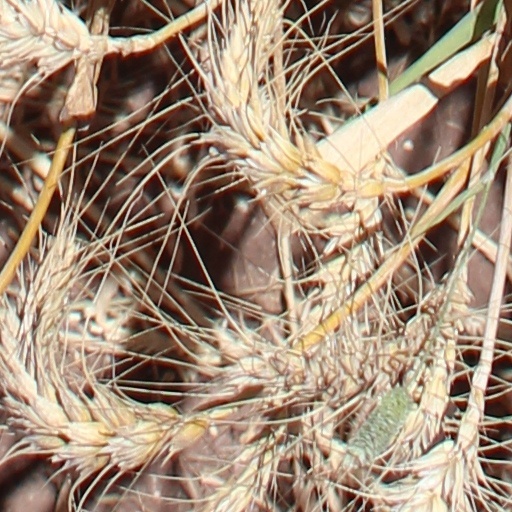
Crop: wheat